Proa

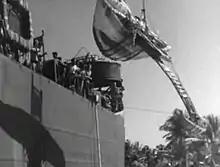
A proa of the Bikini Islanders is loaded aboard LST 1108 on March 7, 1948, as the island's residents are relocated to Rongerik Atoll.

The earliest written accounts of the single-outrigger Pacific proa (though not by name) were by the Venetian scholar Antonio Pigafetta, who was part of Ferdinand Magellan's 1519–1522 circumnavigation. They encountered the native "sakman" ships of the Chamorro people in the Islas de los Ladrones (Mariana Islands). Pigafetta describes the outrigger layout of the "sakman", and ability to switch bow for stern, and also notes its speed and maneuverability, noting, "And although the ships were under full sail, they passed between them and the small boats (fastened astern), very adroitly in those small boats of theirs." Pigafetta likened the "sakman" to the Venetian "fisolere", a narrow variety of gondola.